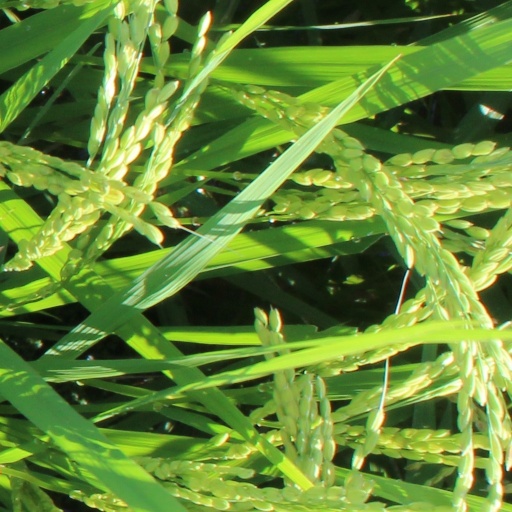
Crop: rice